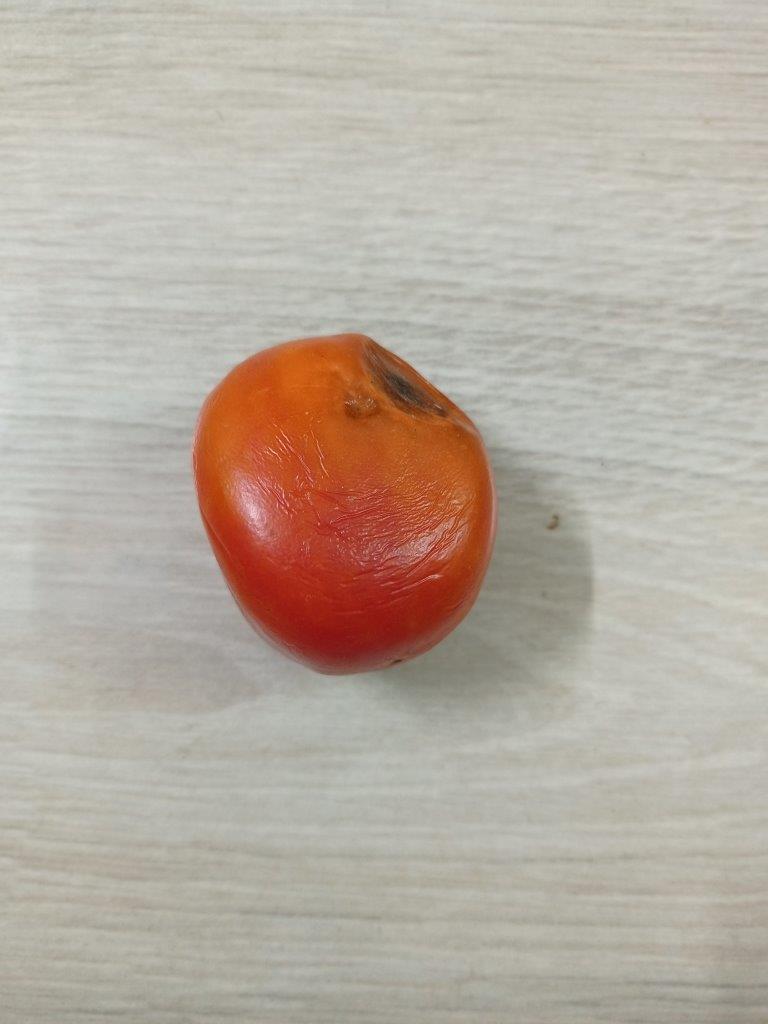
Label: Rotten